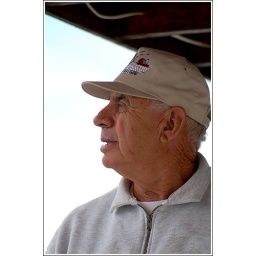
Captain Willy looks out over the chesapeake bay in search of signs of fish